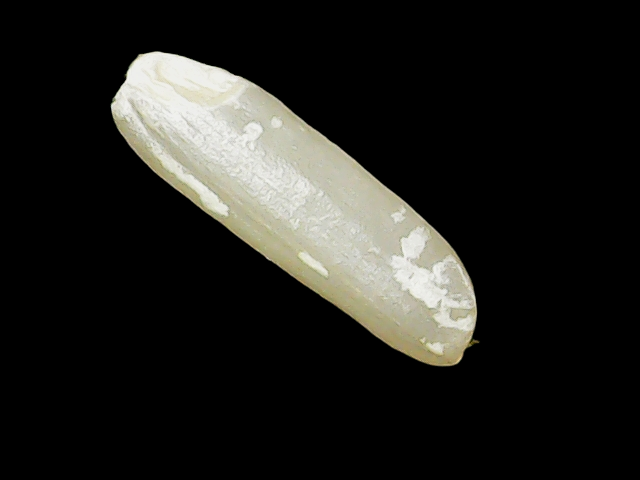
Rice variety: Binadhan14